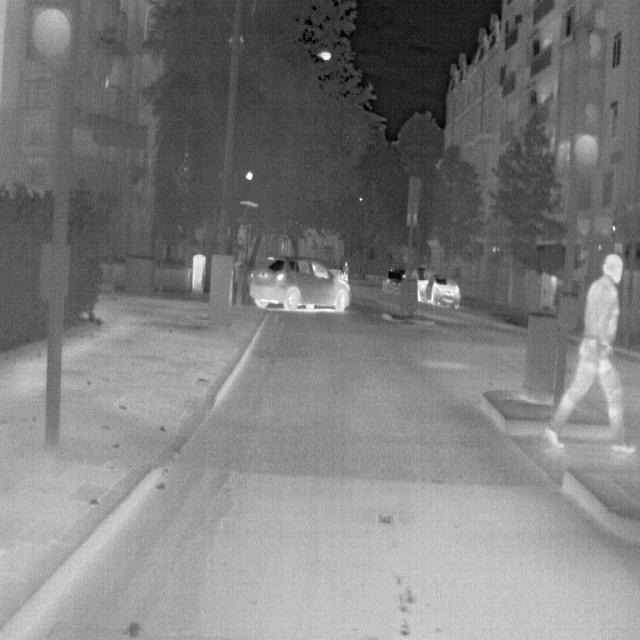
Detected objects:
label: person